Ali-Shir Nava'i

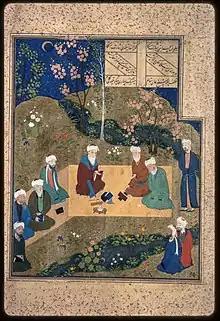
"Mystics in a garden", an illustration to "Sadd-i Iskandari" by Qasim Ali. Herat, c. 1485. Bodleian Library

'Ali-Shir Nava'i (9 February 1441 – 3 January 1501), also known as Nizām-al-Din ʿAli-Shir Herawī (Chagatai: نظام الدین علی شیر نوایی) was a Timurid poet, writer, statesman, linguist, Hanafi Maturidi mystic and painter who was the greatest representative of Chagatai literature.